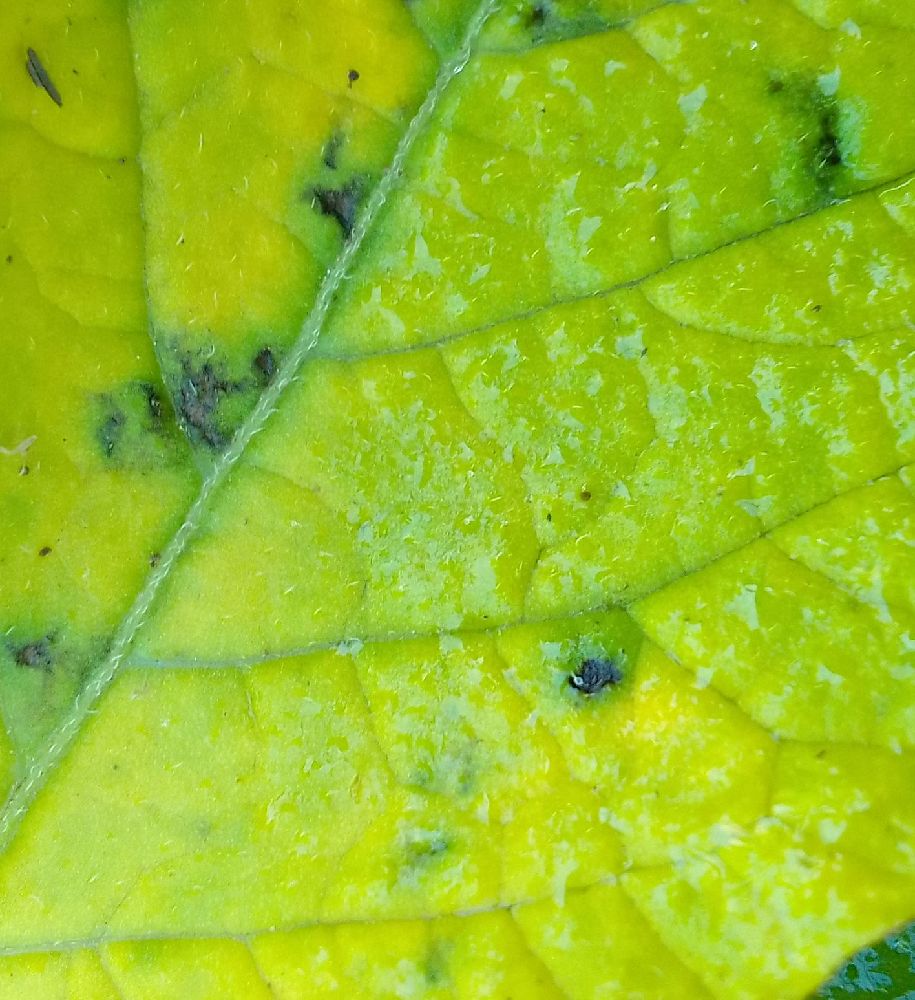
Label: Early blight